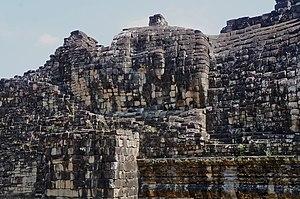
Les temples d'Angkor La Statue du Bouddha couché au temple de Baphûon Siem Reap (Cambodge